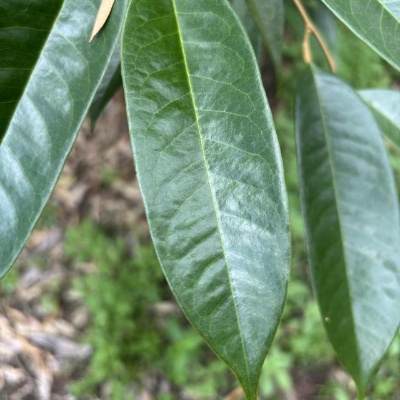
Label: Leaf_Healthy